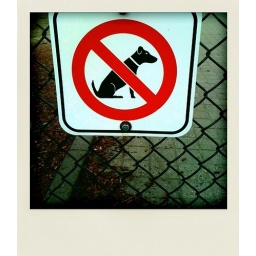
When you have one extra dog around the house this sign is a sad sign indeed.